Valérie Bonnier

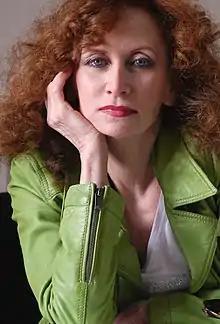
Valerie Bonnier

Valérie Bonnier (born 13 October 1950 in Sainte-Colombe, Rhône, dead 2 March 2020 in Paris) was a French actress, screenwriter and novel writer who played Fabienne in the 1977 film The Man Who Loved Women.